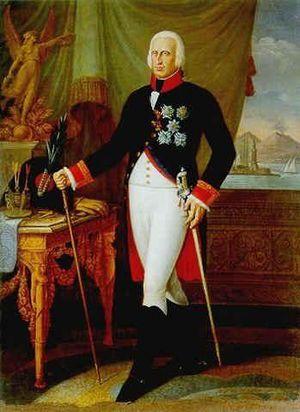
Cette page comprend la liste des règnes de souverains européens supérieurs à 50 ans.